Dwando

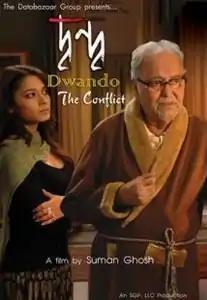

Dwando ("The conflict") is a 2009 Indian Bengali film. The film was directed by Suman Ghosh. According to Telegraph review, the film is inspired by Krzysztof Kieslowski’s Decalogue II. This was Suman Ghosh's second film after "Podokkhep".